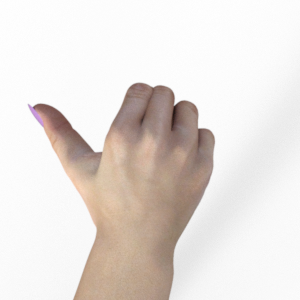
Label: rock